Eurovision Young Dancers 2015

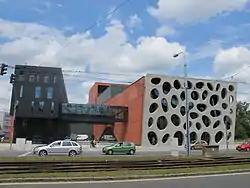
New Theatre, Plzeň. Venue for 2015.

On 24 April 2014, the Czech city of Plzeň, was selected as the host city for the 2015 edition of the biennial Eurovision Young Dancers. The reasons behind this decision was to coincide the Young Dancers event alongside the European Capital of Culture, of which the city were organisers of a series of cultural events with a strong European dimension.